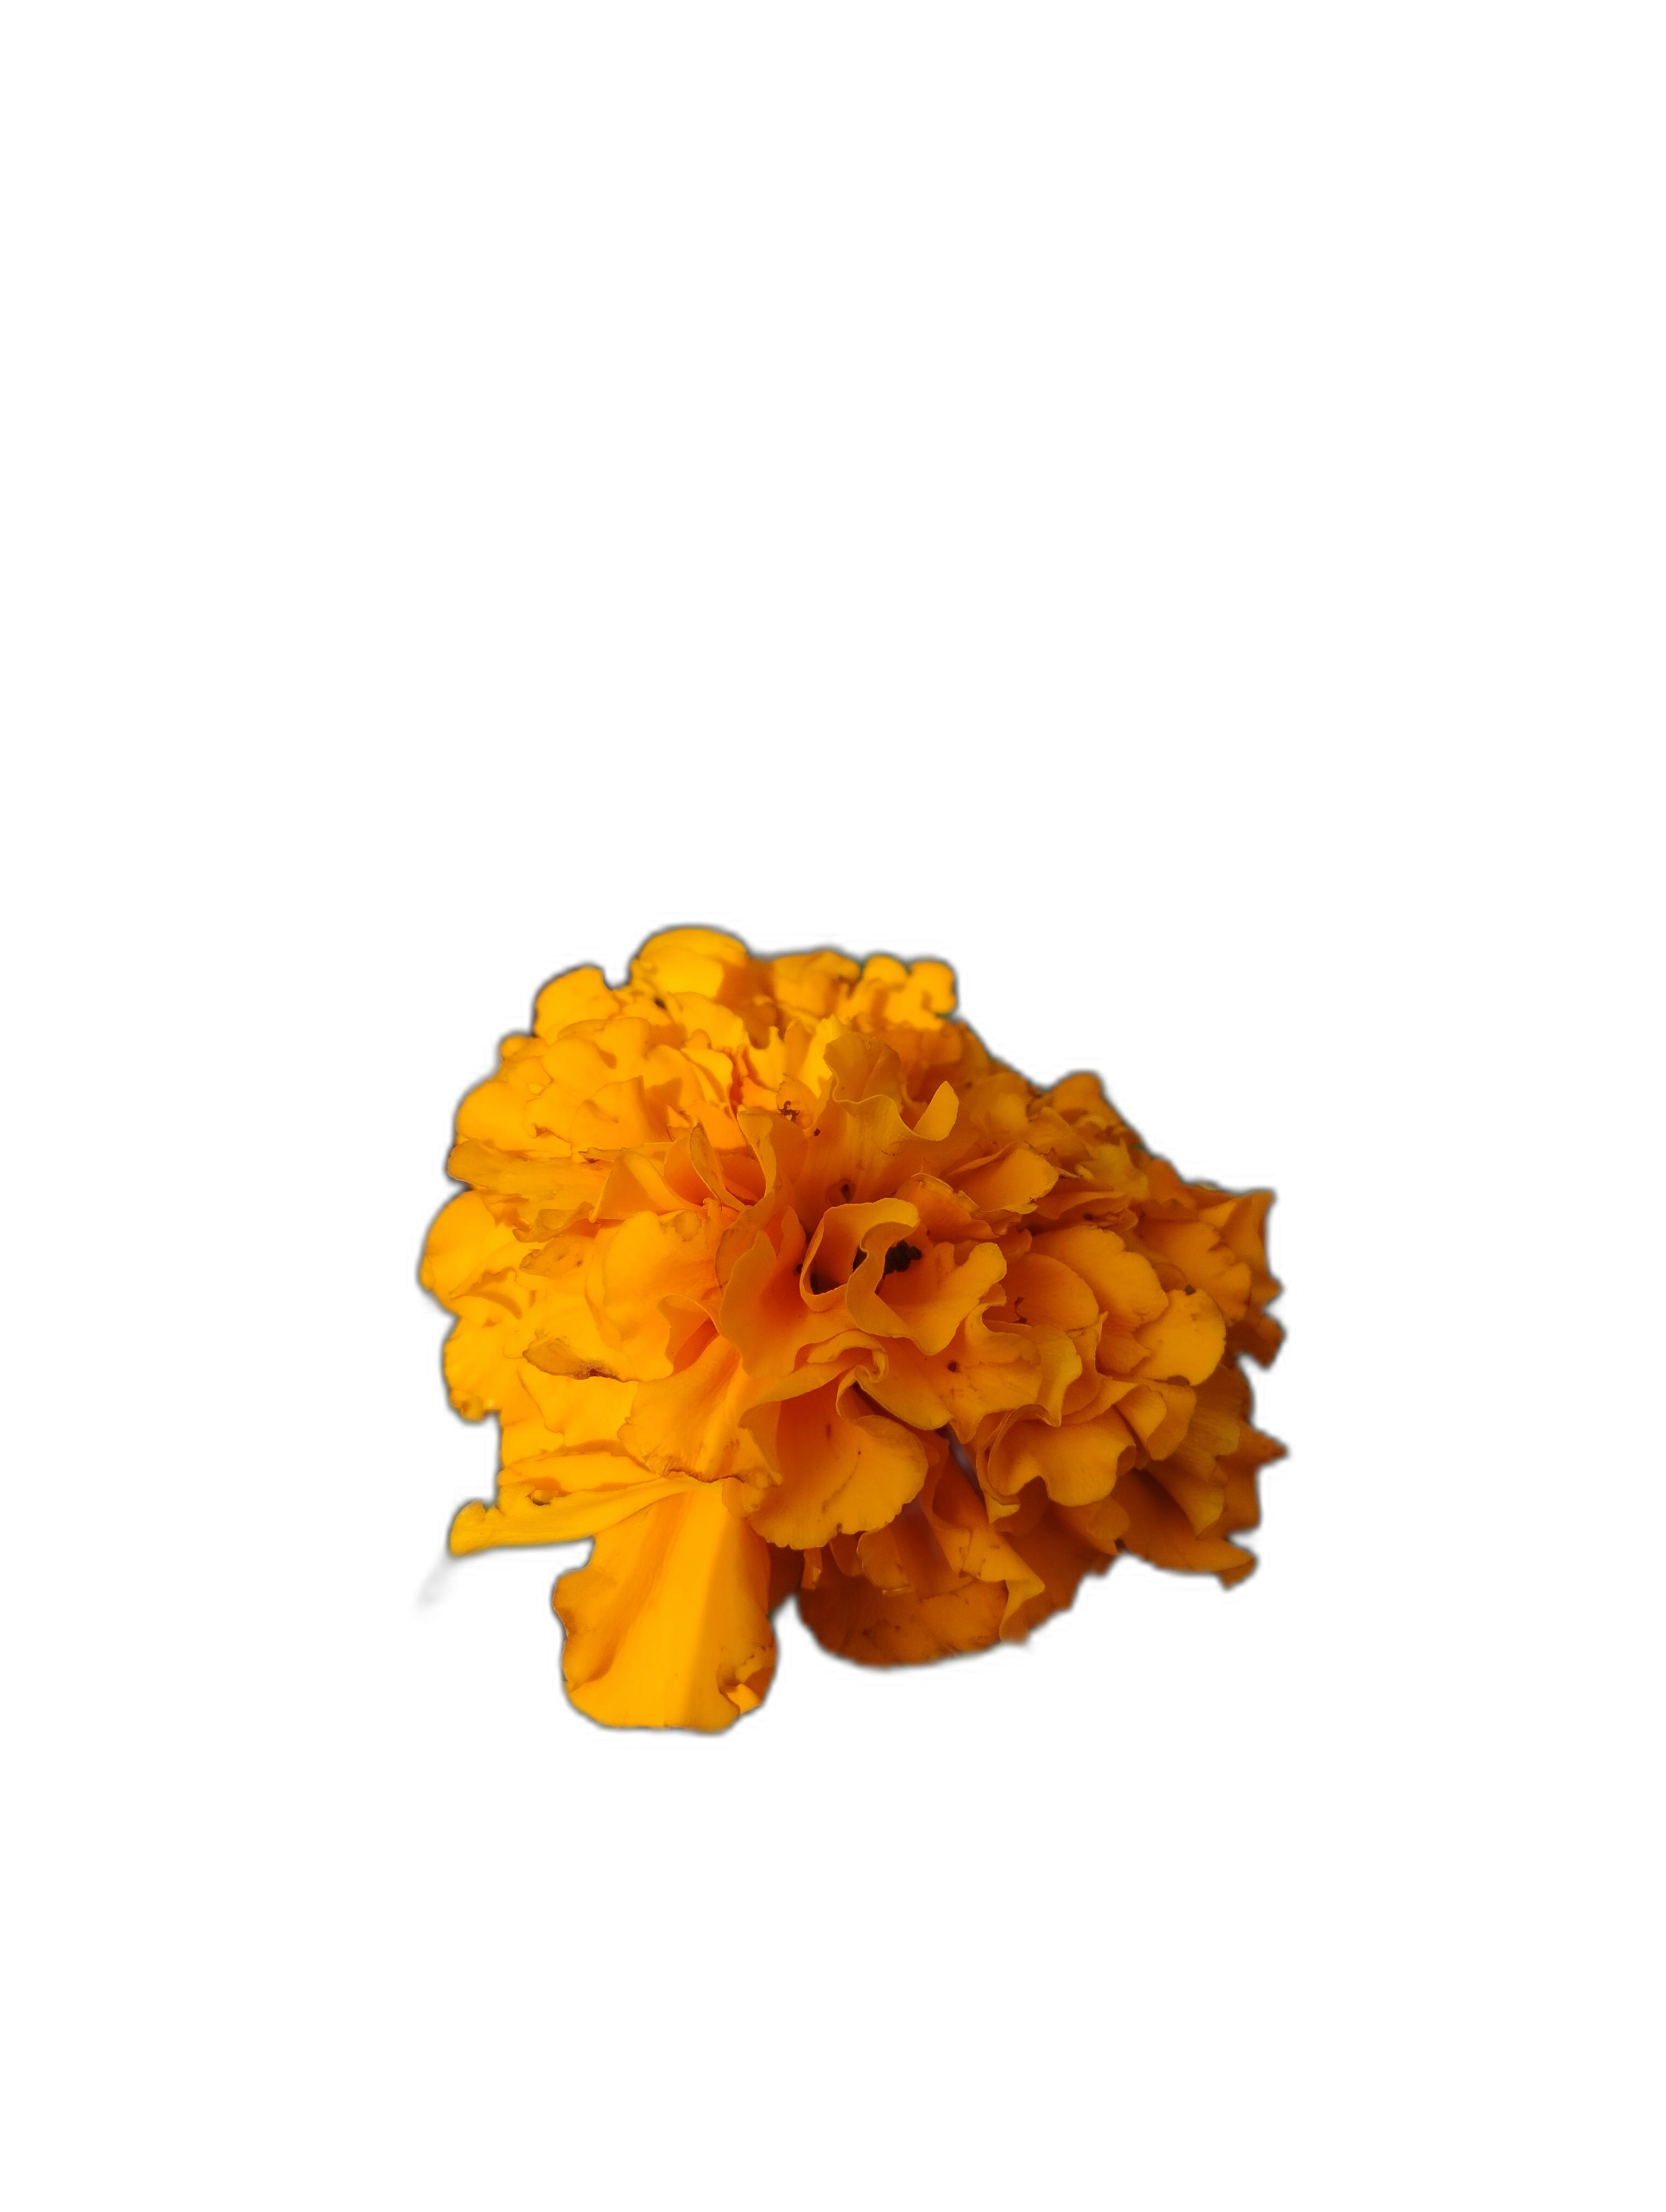
Label: Marigold